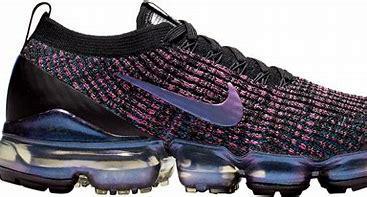
Brand: Nike
Model: Air Vapormax 2023 Flyknit